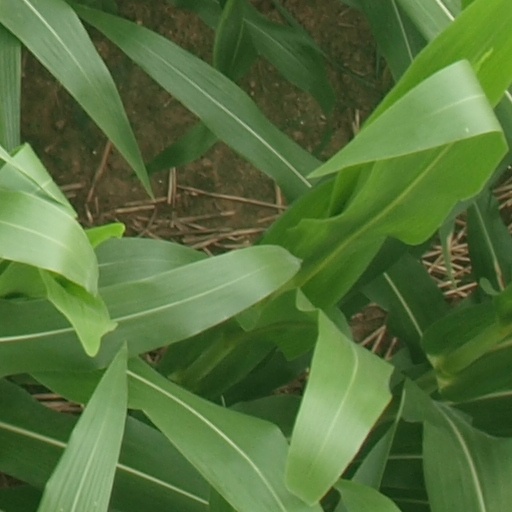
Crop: maize; corn